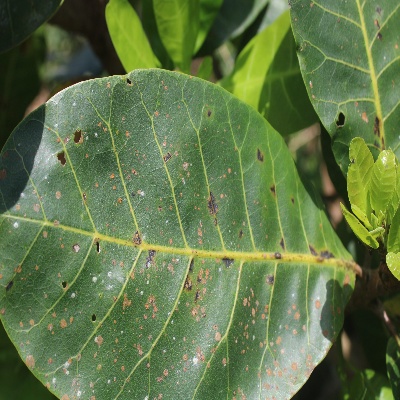
Crop: Cashew
Condition: red rust